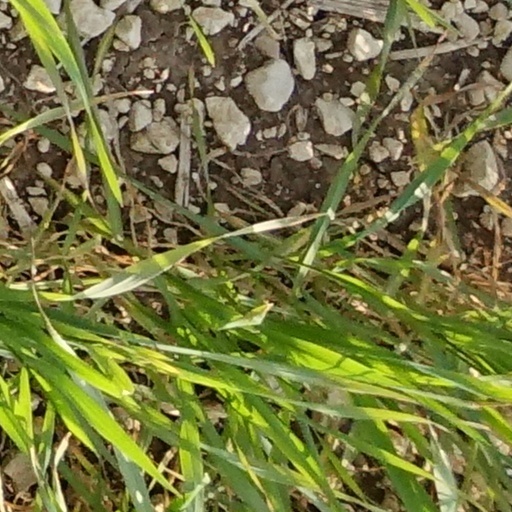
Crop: wheat